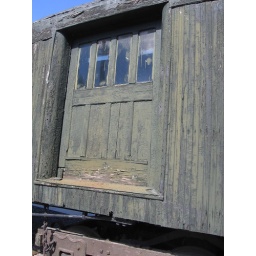
A door on the side of one of the train cars in the Golden Railroad Museum in Colorado.